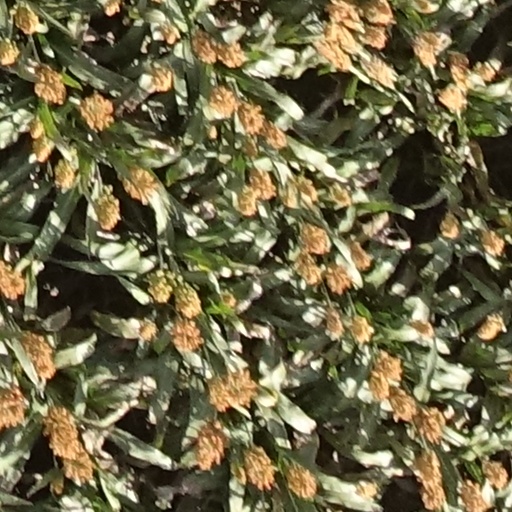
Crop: sorghum